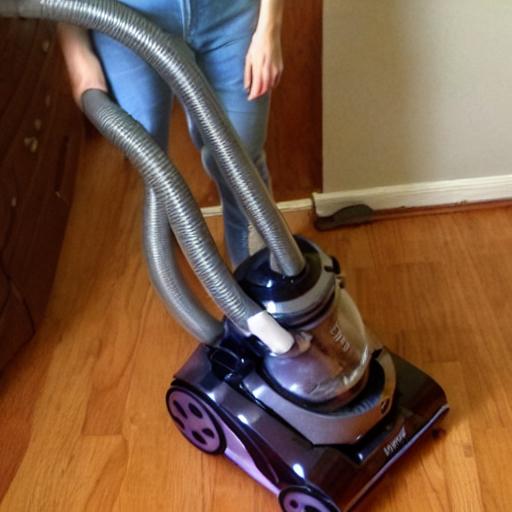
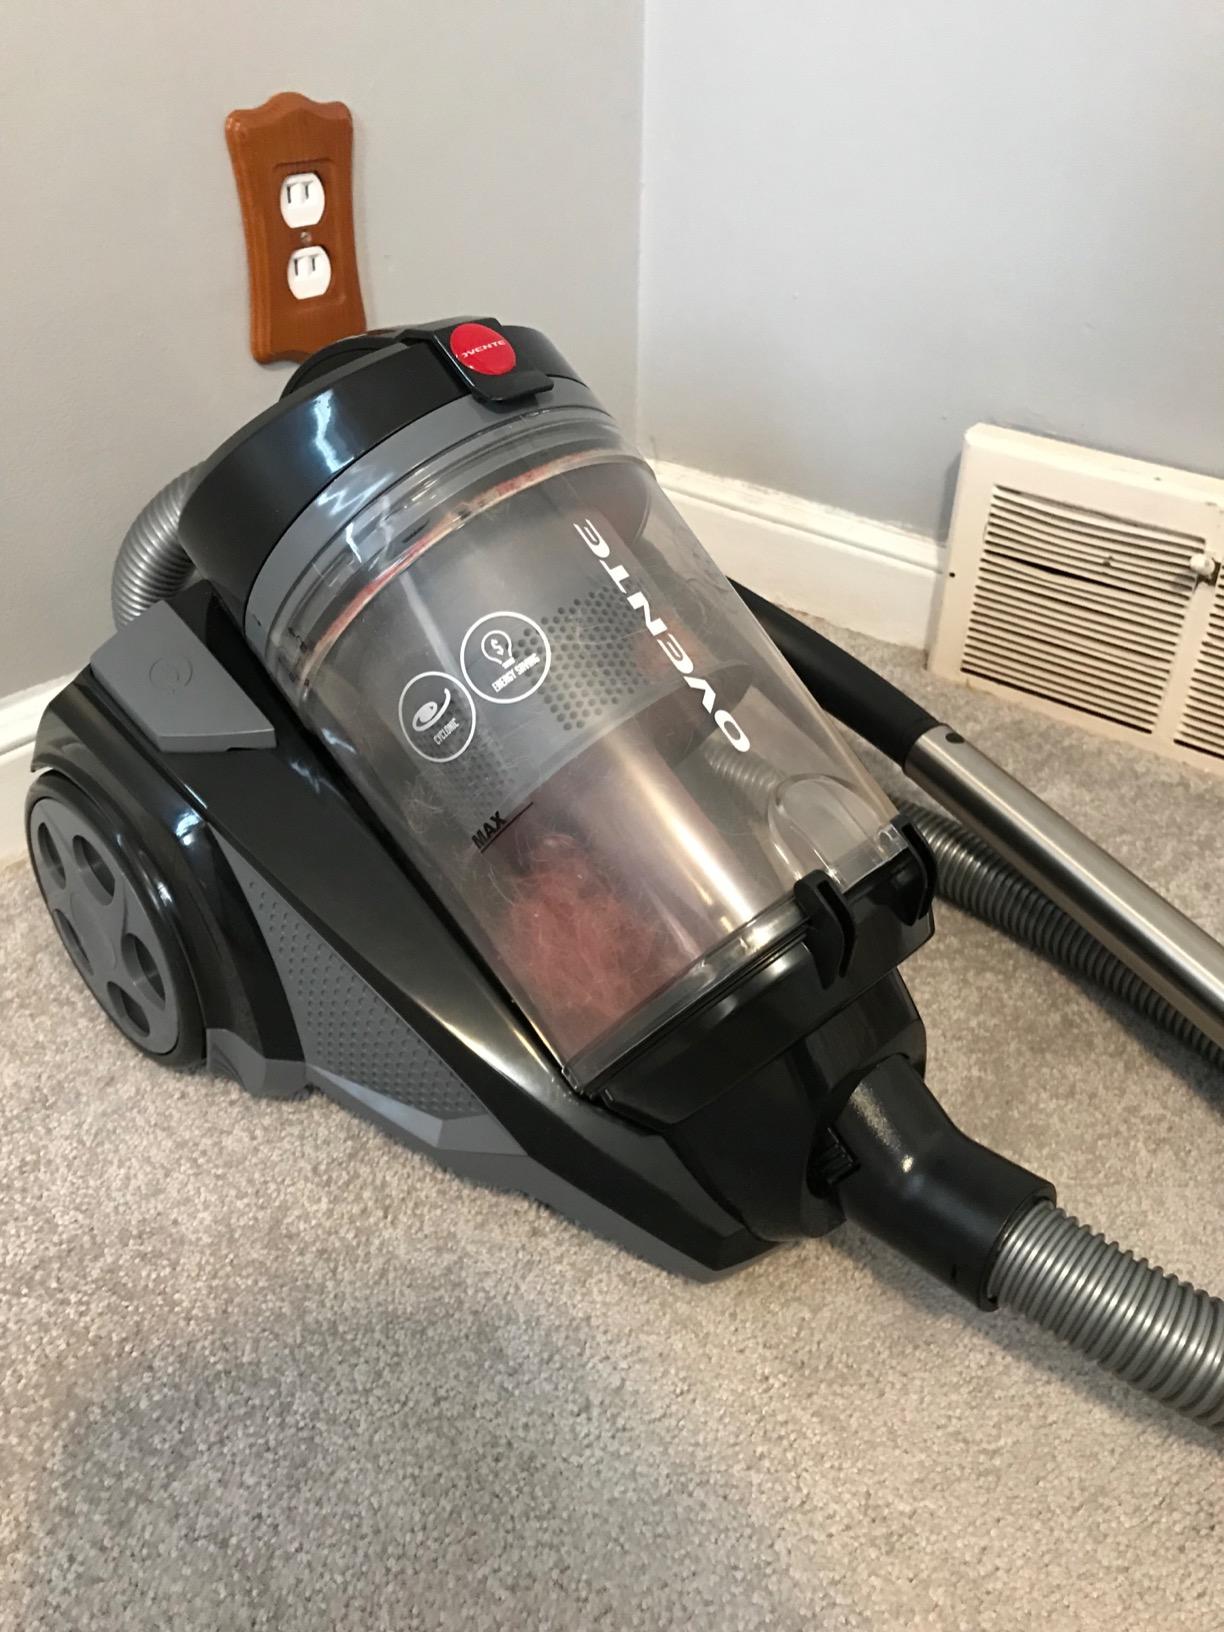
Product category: items_vacuum
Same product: no